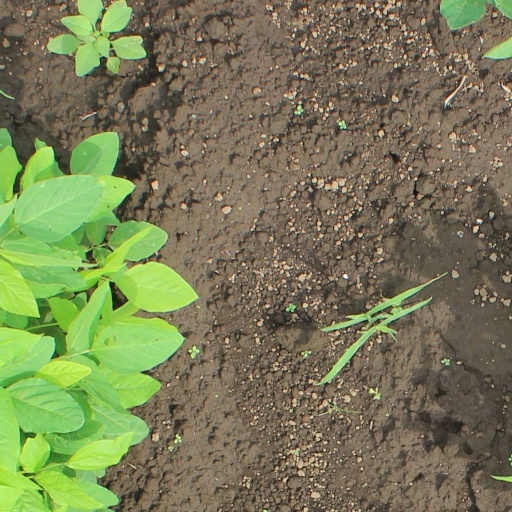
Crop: soybean